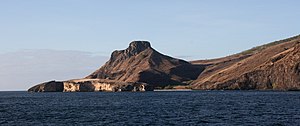
Marquesasøerne / Øer i Marquesaøgruppen / Nordlige Marquesa
Ua Huka
Marquesasøerne er en øgruppe i Fransk Polynesien i den sydlige del af Stillehavet 1.600 km nord for Tahiti. Marquesasøerne ligger på 9° 00S, 139° 30W.